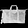
Label: Bag